2016 Go Bowling 400

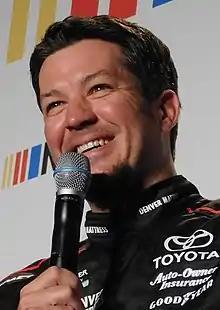
Martin Truex Jr. scored the pole position.

Martin Truex Jr. scored the pole for the race with a time of 28.284 and a speed of . Truex said afterwards that his team "had speed here this weekend for sure and feel pretty good about this car in race trim as too. We feel like we made some mistakes throughout qualifying and it took us a while to figure out this three round deal. Things have really been going well for us and clicking well. I love this race track. We’ve really been able to perform well here.”